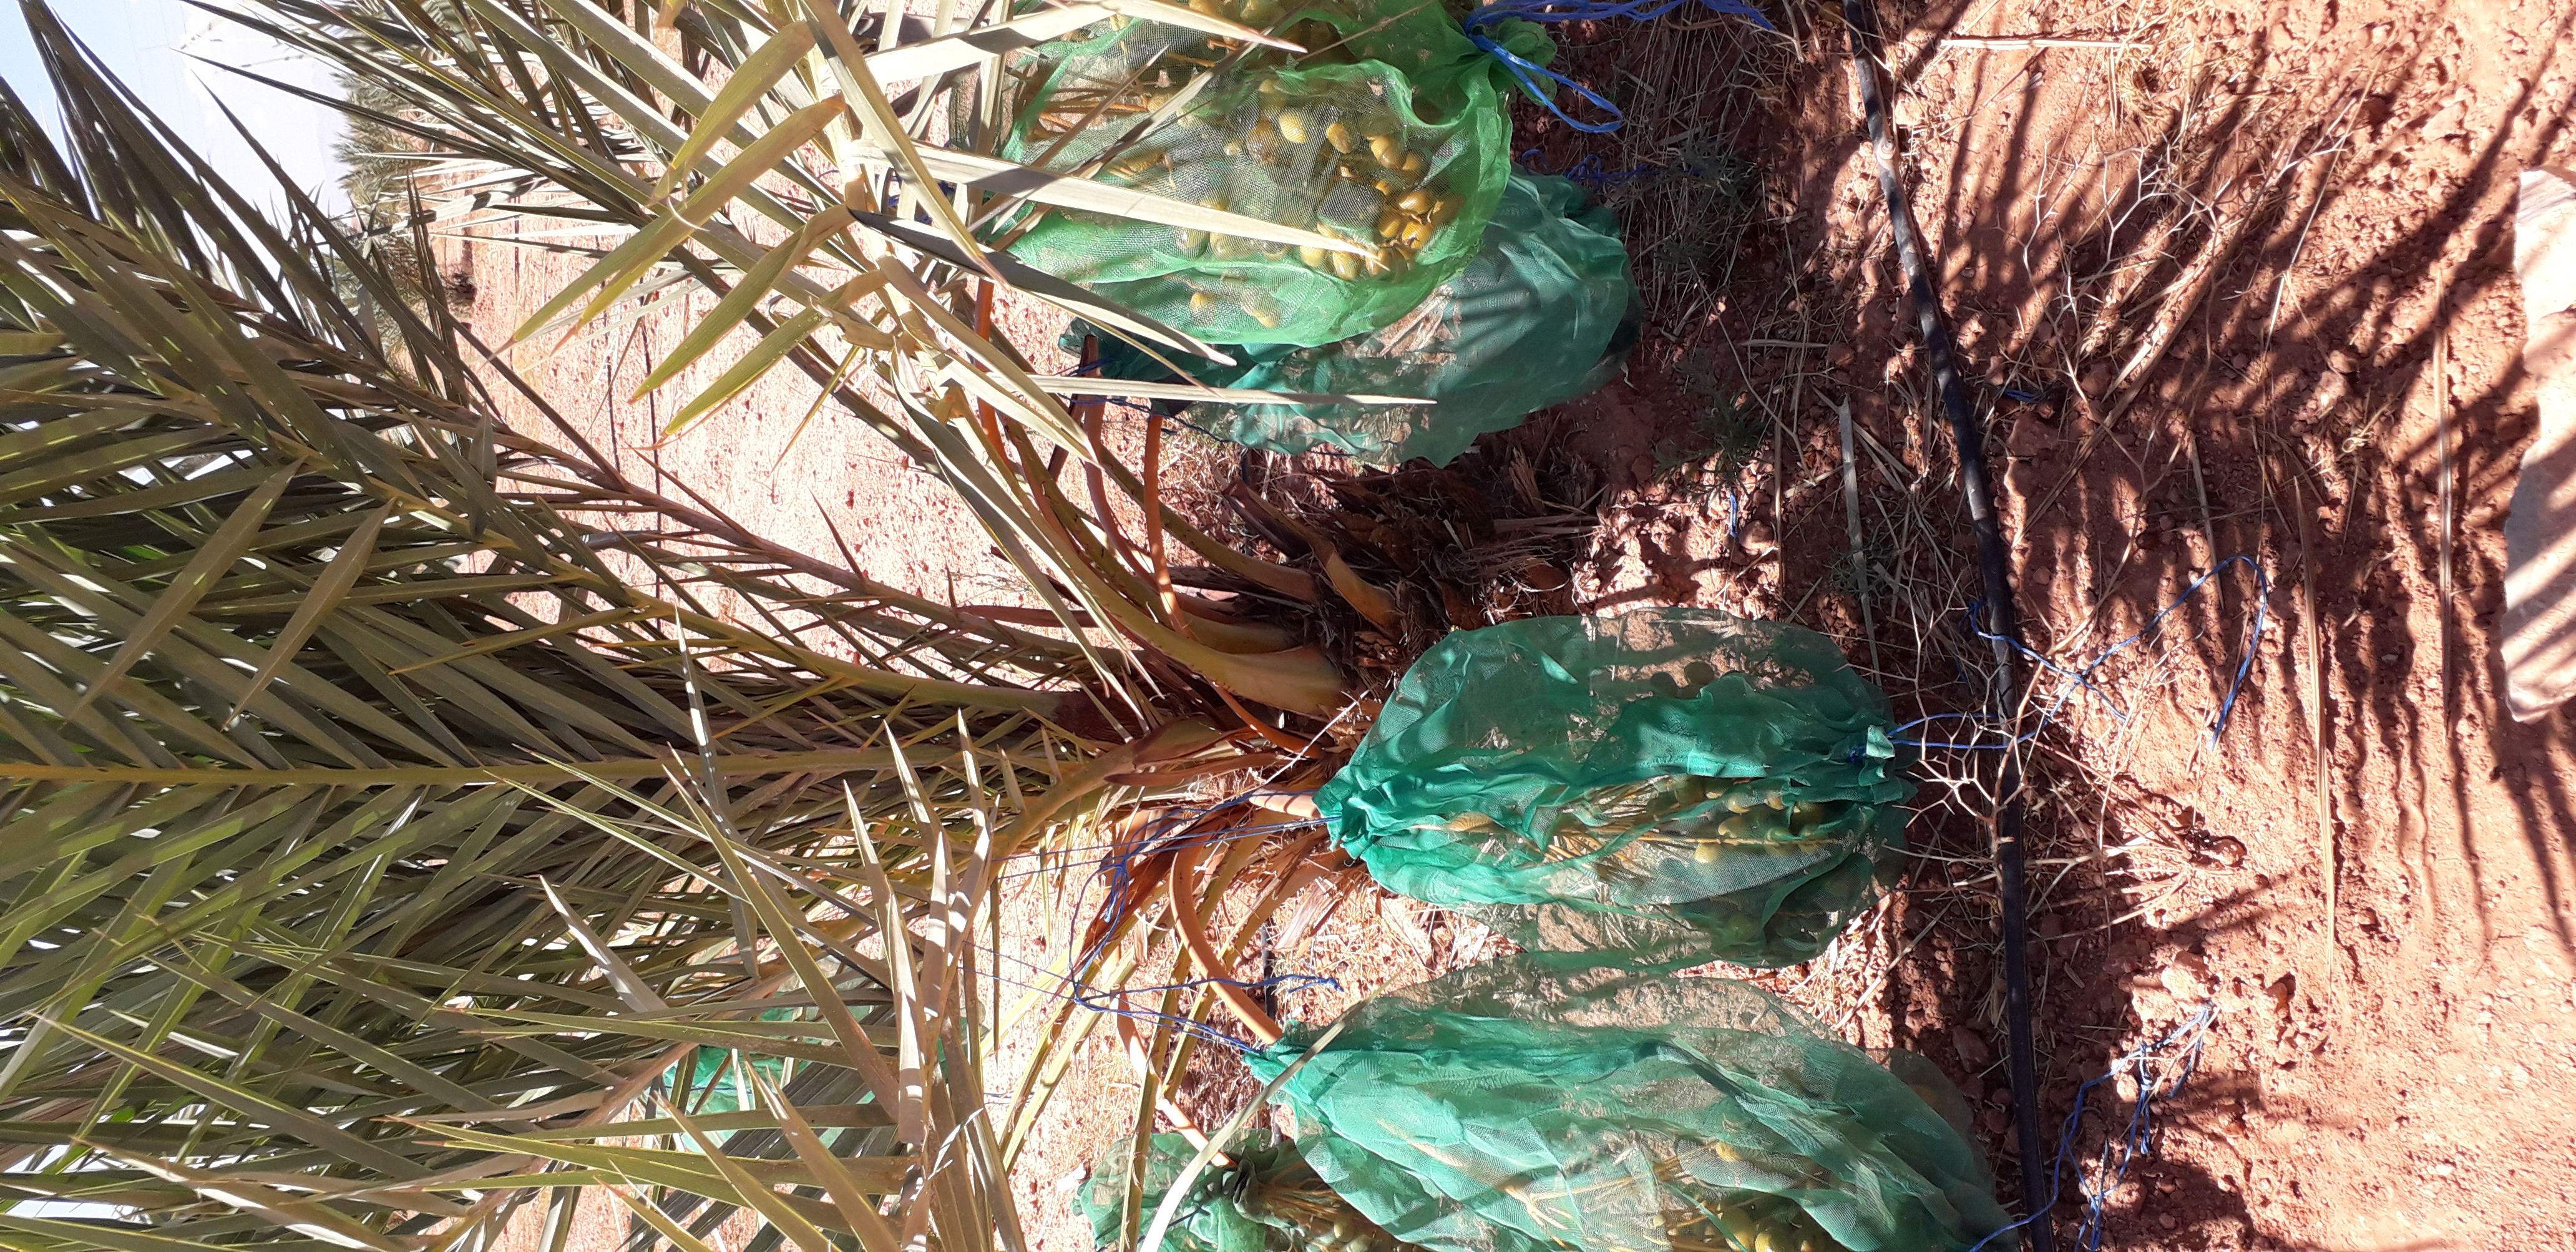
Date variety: Boufagous